Neolithic British Isles

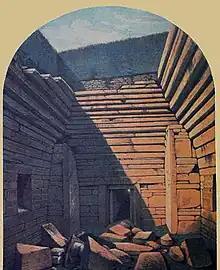
Maes Howe, Orkney, Scotland, c. 2800 BC. Drawing made in 1861 shortly after the excavation through the roof of Maeshowe by the antiquarian James Farrer

Until recently, archaeologists debated whether the Neolithic Revolution was brought to the British Isles through adoption by natives or by migrating groups of Continental Europeans who settled there.